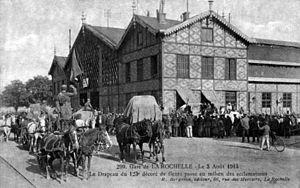
Le premier bâtiment de la gare La Rochelle-Ville, vu en 1914
La gare de La Rochelle-Ville est une gare ferroviaire, située sur le territoire de la commune de La Rochelle, dans le département de la Charente-Maritime, en région Nouvelle-Aquitaine.